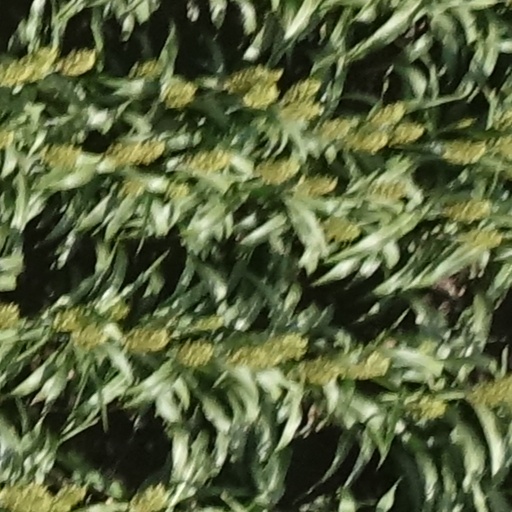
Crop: sorghum